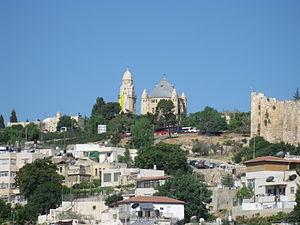
Jérusalem - Mont Sion - vue depuis la cité de David de l'église de la dormition pavoisée aux couleurs du Vatican à l'occasion de la visite du pape Benoit XVI עברית: הנוף מעיר דוד